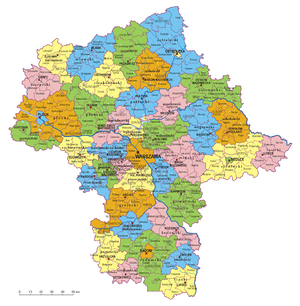
La voïvodie de Mazovie est la plus grande et la plus peuplée des 16 régions administratives de la Pologne. Le chef-lieu de la voïvodie est Varsovie, la capitale du pays.